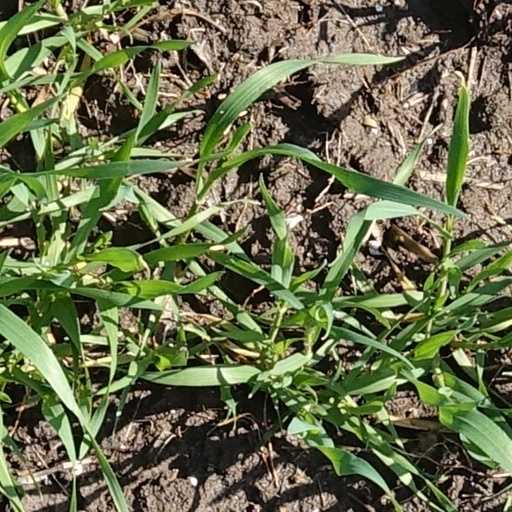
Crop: wheat